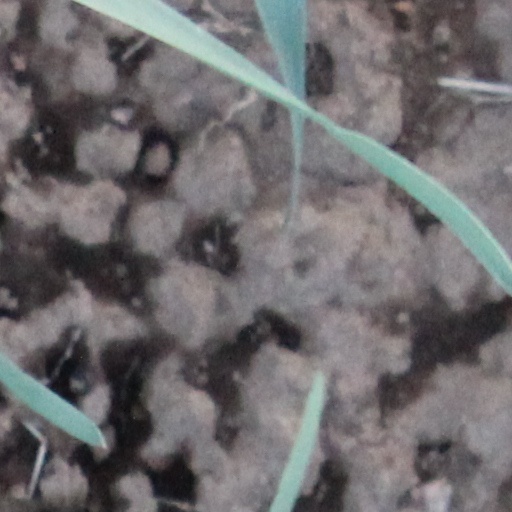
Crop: wheat